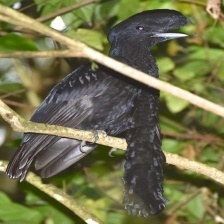
Species: UMBRELLA BIRD
Scientific name: CEPHALOPTERUS